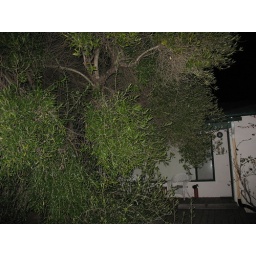
Olive tree in front of my house